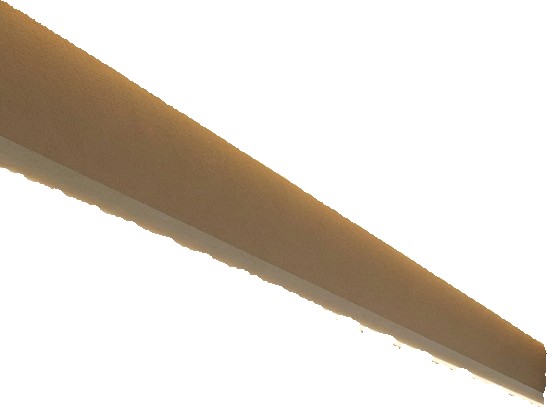
Surface category: wall